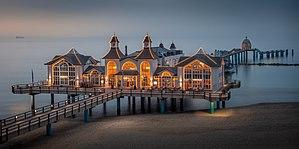
Sellin est une commune allemande sur l'île de Rügen, dans l'arrondissement de Poméranie-Occidentale-Rügen, Land de Mecklembourg-Poméranie-Occidentale.